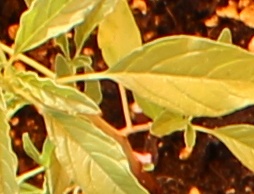
Label: Palmer Amaranth